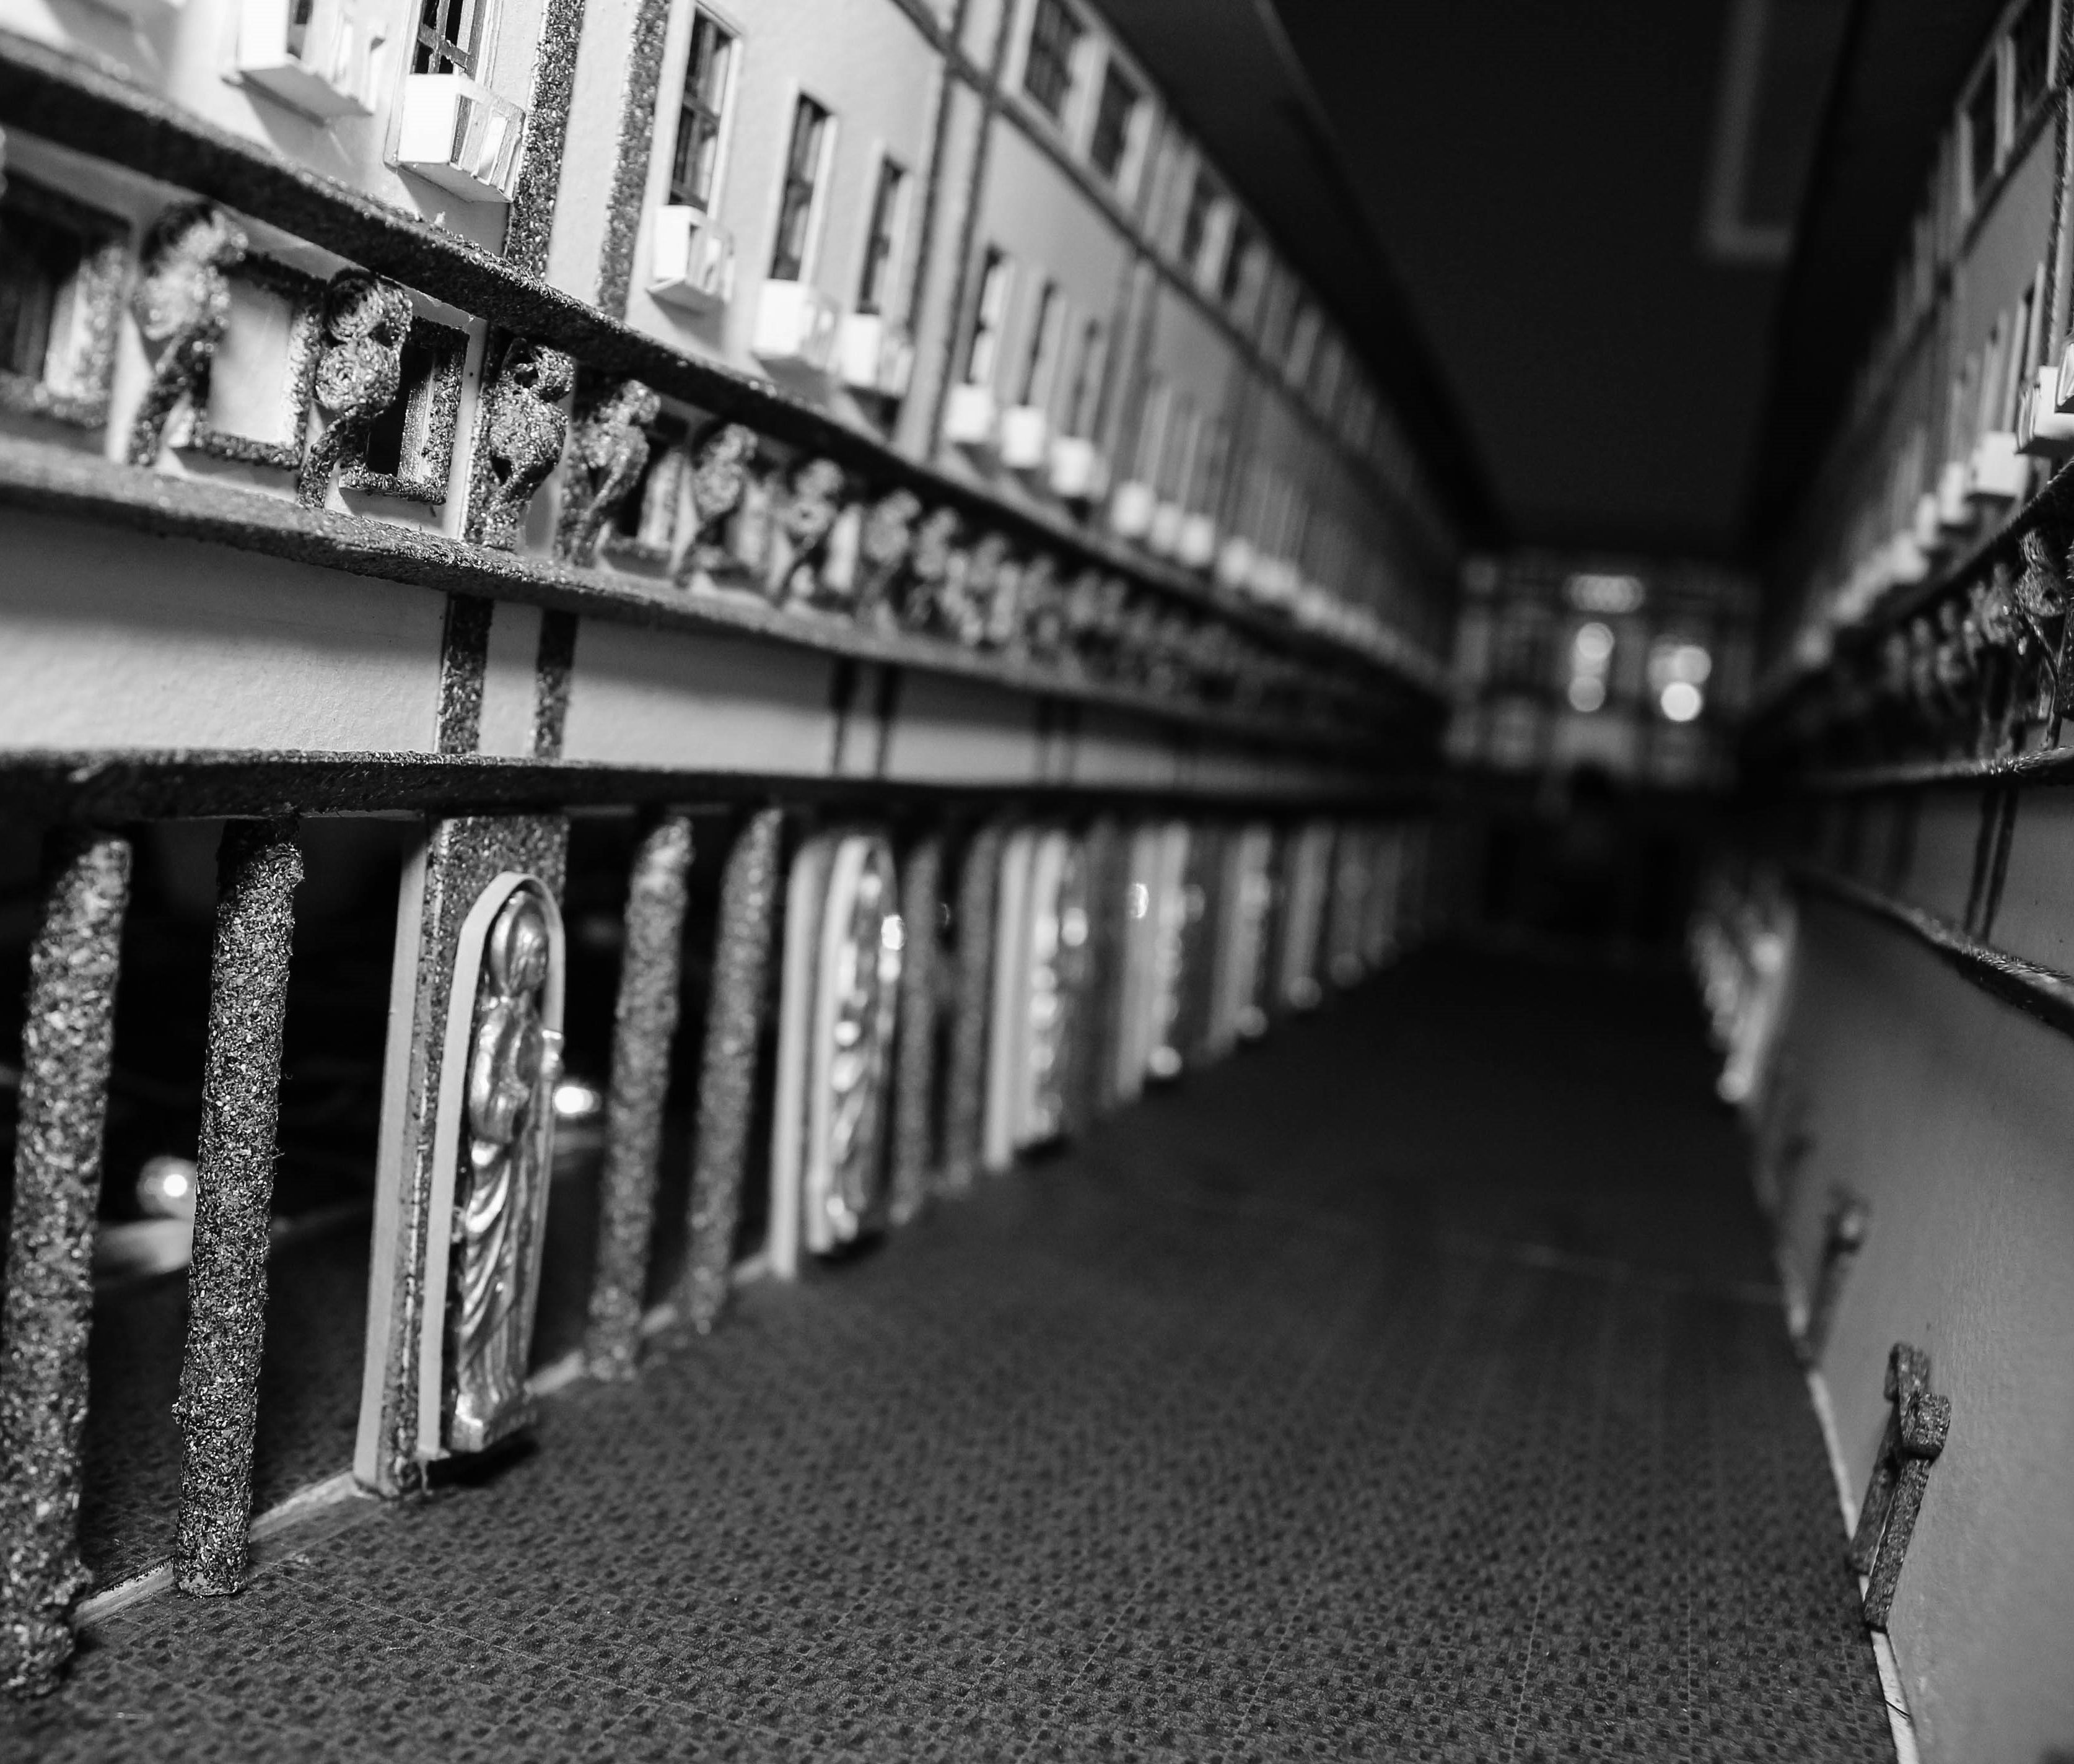
black and white, architecture, white, photography, perspective, model, darkness, black, monochrome, photograph, snapshot, depth, monochrome photography, film noir